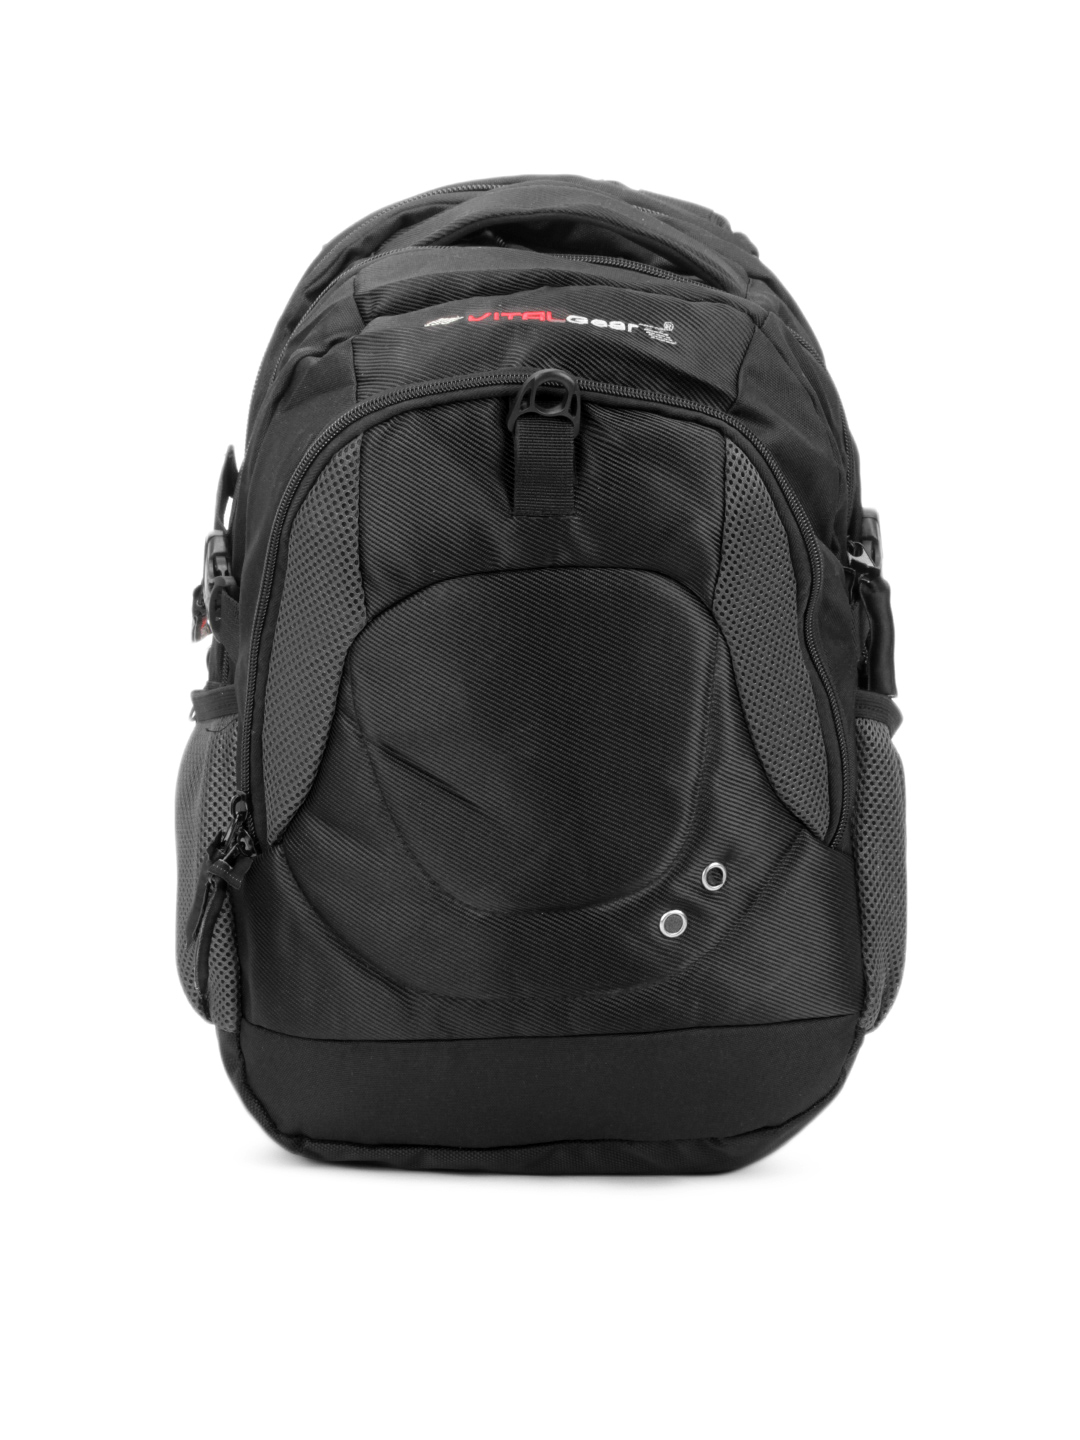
Vital Gear Unisex Techno Black Backpack
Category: Accessories / Bags / Backpacks
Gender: Unisex
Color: Black
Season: Summer 2015
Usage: Casual